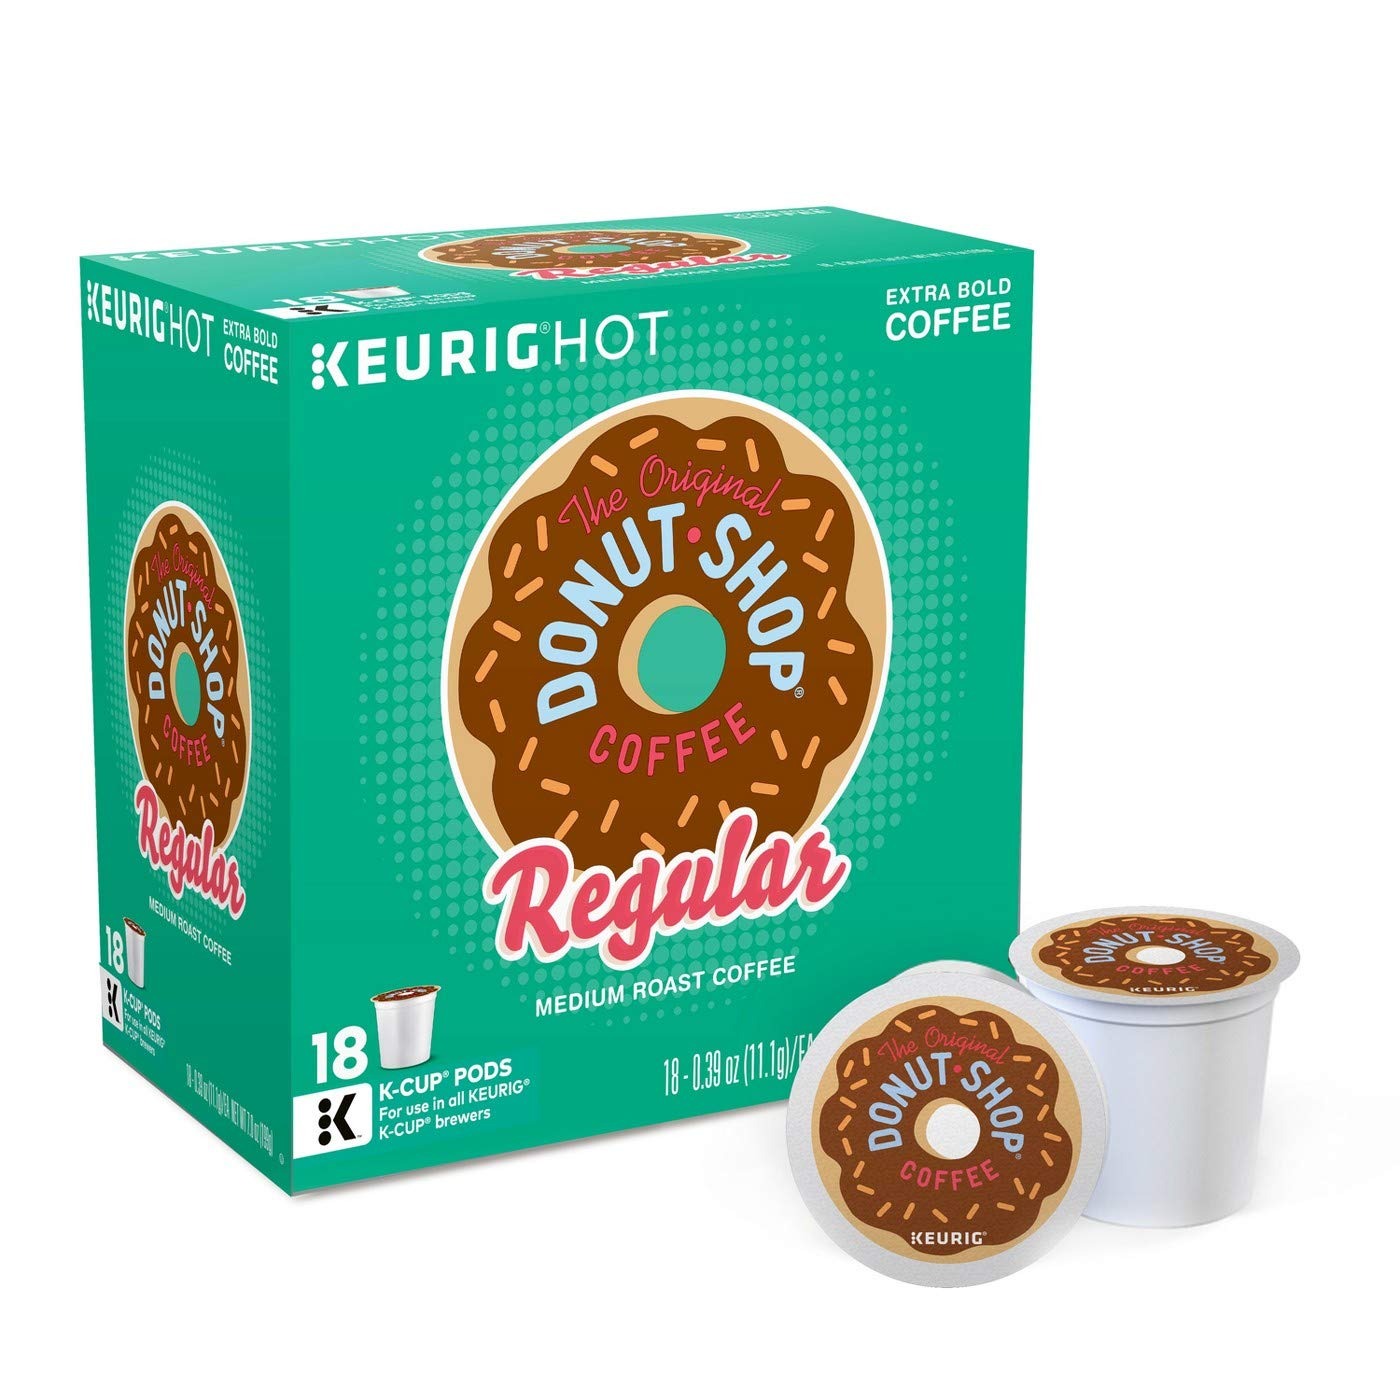
Item Name: Coffee People Coffee K-Cups Donut Shop 18 Count
Bullet Point 1: EXTRA BOLD MEDIUM ROAST
Bullet Point 2: 100% ARABICA COFFEE BEANS
Bullet Point 3: FOR USE IN K-CUP BREWERS ONLY.
Product Description: Remember the good ol' days with this sweet, full-bodied all-American classic. Born in the Great North West, Coffee People celebrates a quirky, down to earth attitude with its own brew of bold, flavorful coffees. Now you can enjoy this popular coffee with all its personality... one perfect cup at a time. Each of the six boxes come packed with 18 K-Cups that can be used with any style or model of Keurig brewing machines.<p>The Keurig single-cup brewing system uses a special packaging for coffee, tea and hot cocoa called K-Cup portion packs or "K-Cups". Each K-Cup is an airtight, mini-brewer that locks out oxygen, light, moisture and humidity while locking in freshness and flavor. Simply insert the no mess K-Cup into the brewer and hit the brew button for a fresh-brewed, perfect cup of coffee or tea in under a minute.
Value: 18.0
Unit: Count

Price: 18.99